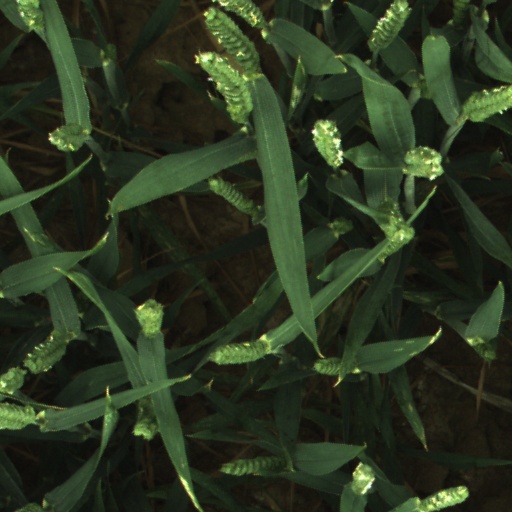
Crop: wheat